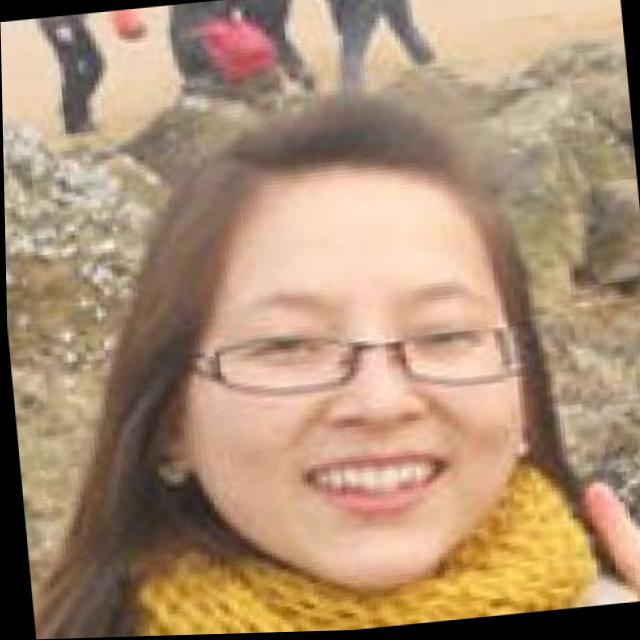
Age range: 21-44